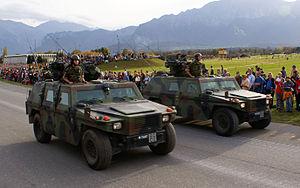
Les Mowag Eagle sont une famille de véhicules blindés servant au transport de personnes ou à la reconnaissance fabriqué par le constructeur suisse Mowag. L'Eagle I utilise le châssis et le train de roulement de l'Humvee américain, et l'Eagle II et III ceux du Humvee ECV. Les Eagle IV et V sont basés sur le châssis du DURO IIIP. Une version Eagle V en 6 roues motrices est proposée depuis 2012.